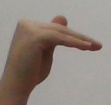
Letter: khaa